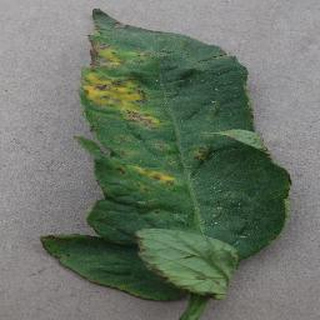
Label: tomato_bacterial_spot